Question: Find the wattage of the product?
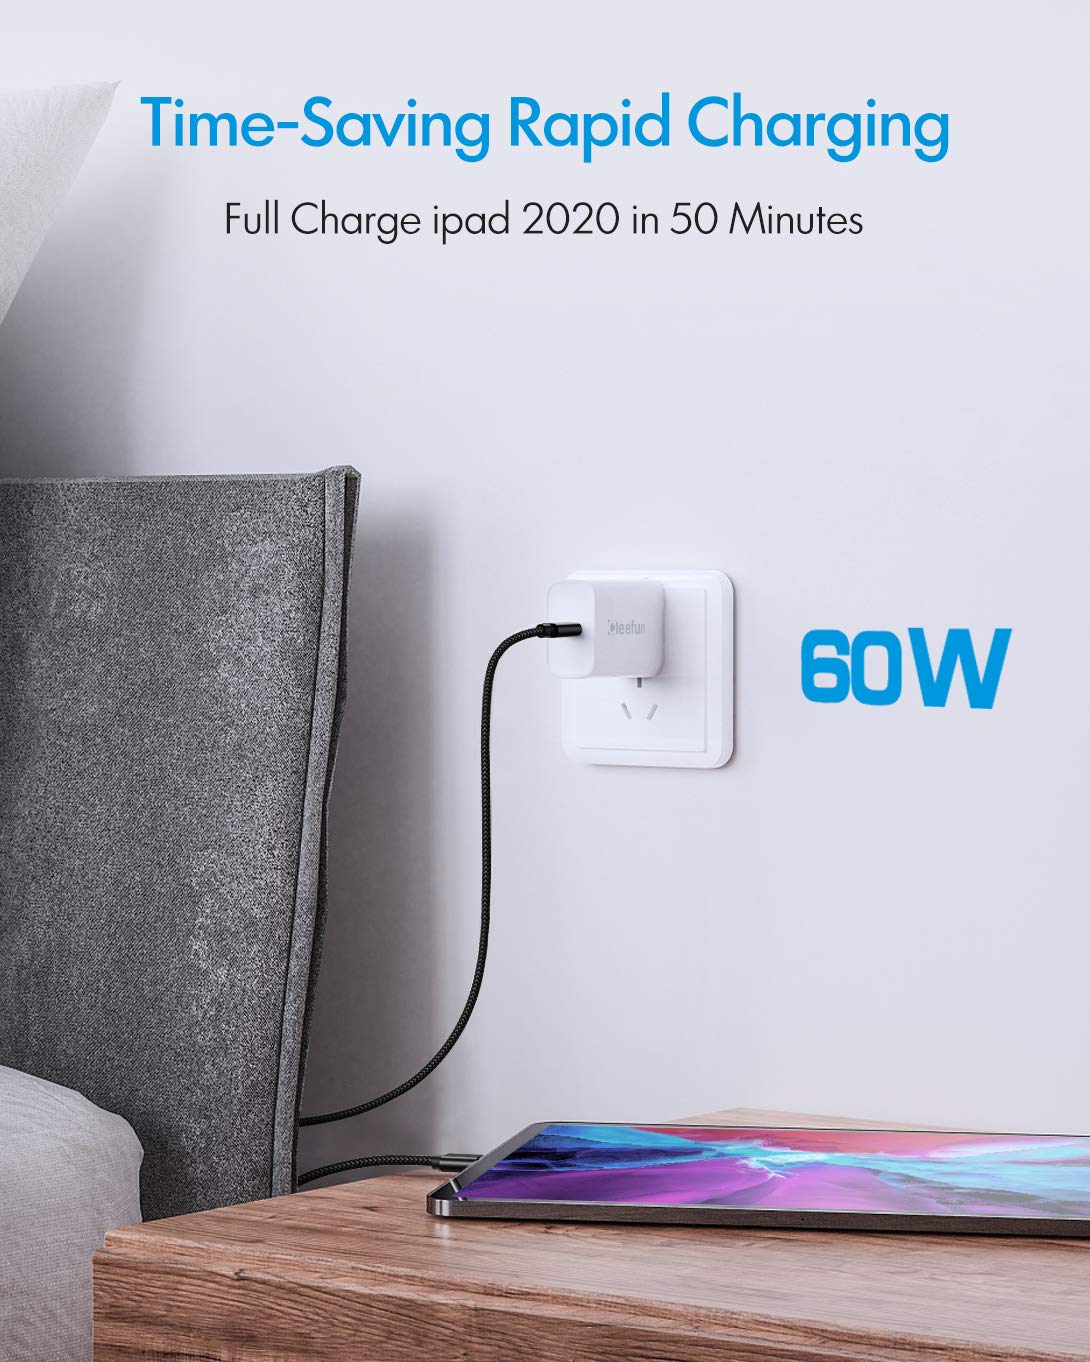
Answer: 60.0 watt